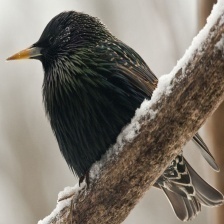
Species: COMMON STARLING
Scientific name: STURNUS VULGARIS